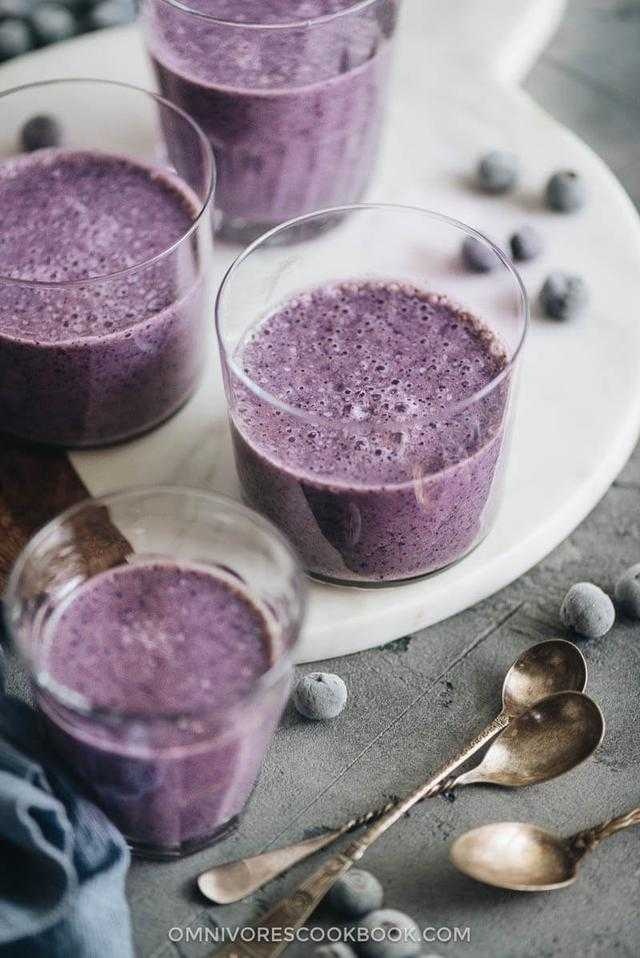
Label: Blueberry